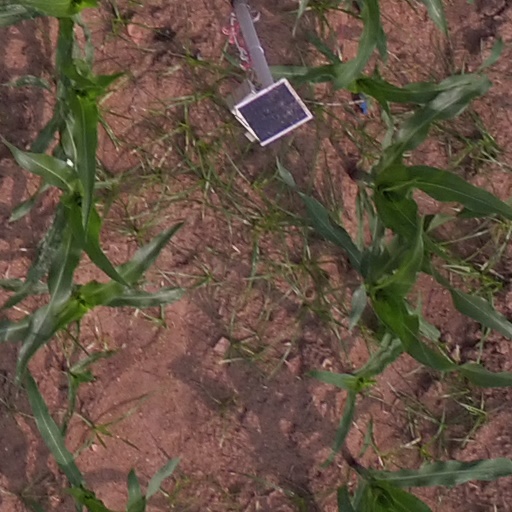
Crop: maize; corn